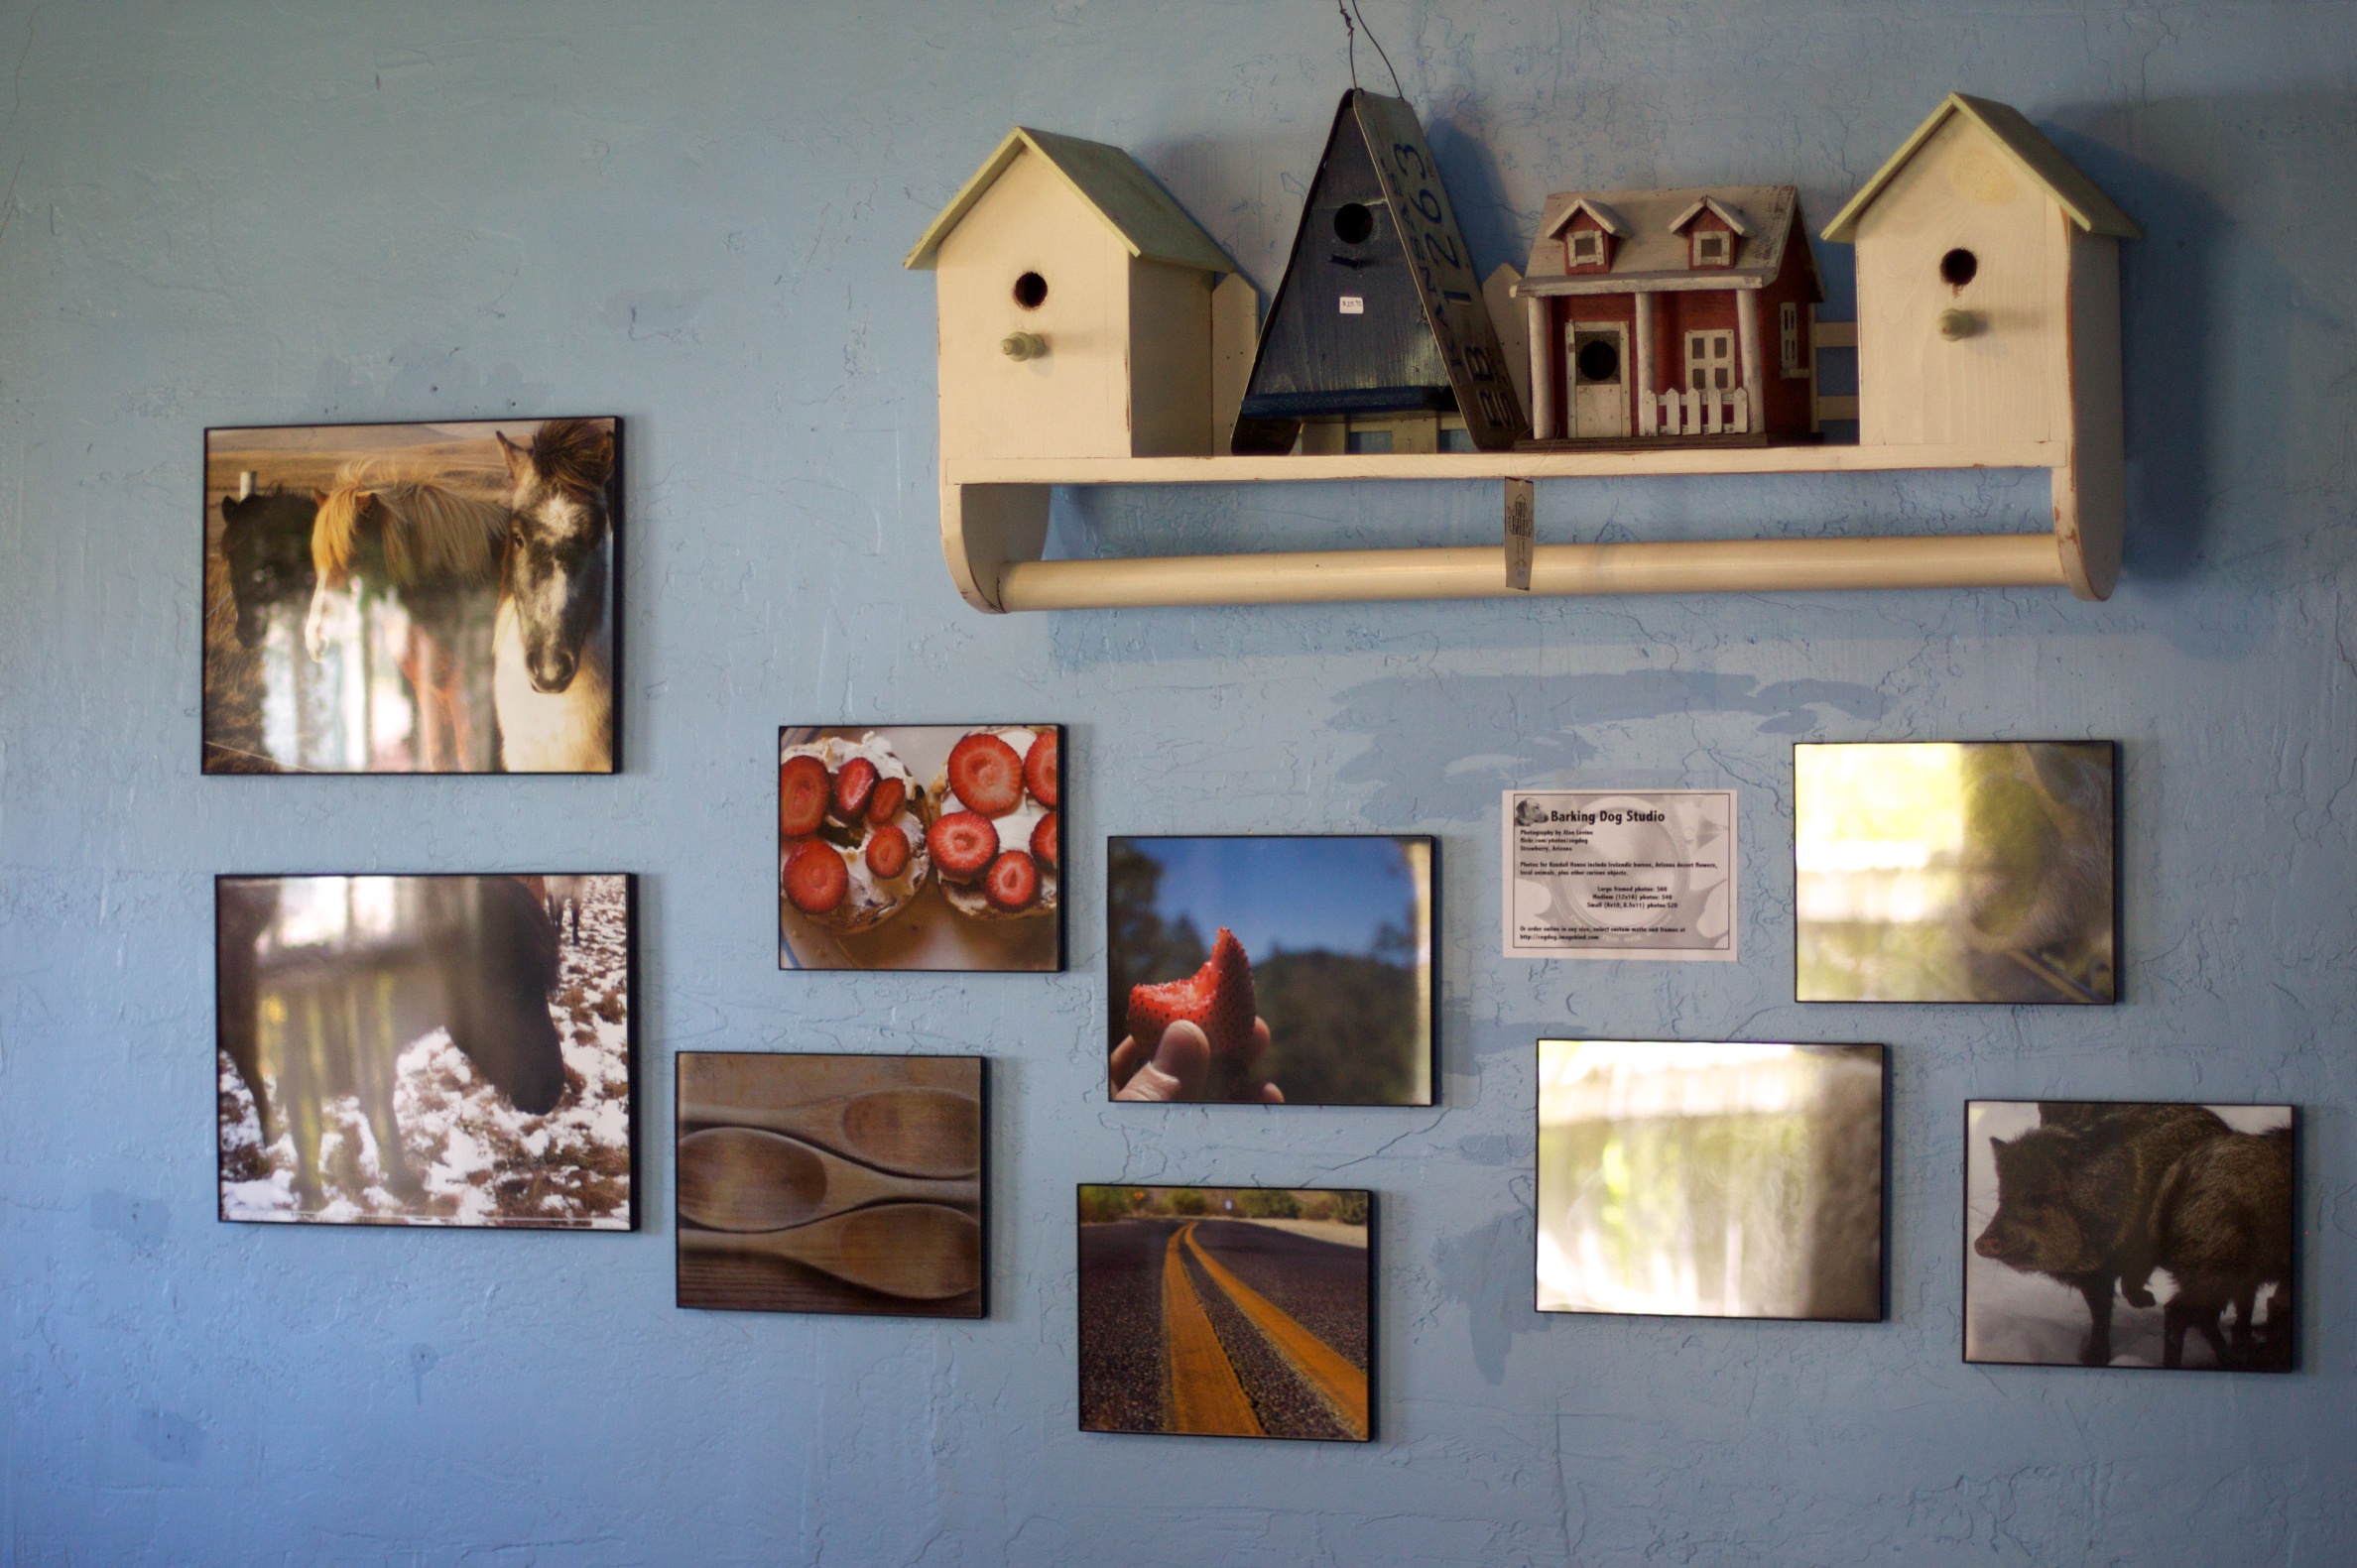
wall, painting, art, design, picture frame, tourist attraction, exhibition, modern art, art gallery